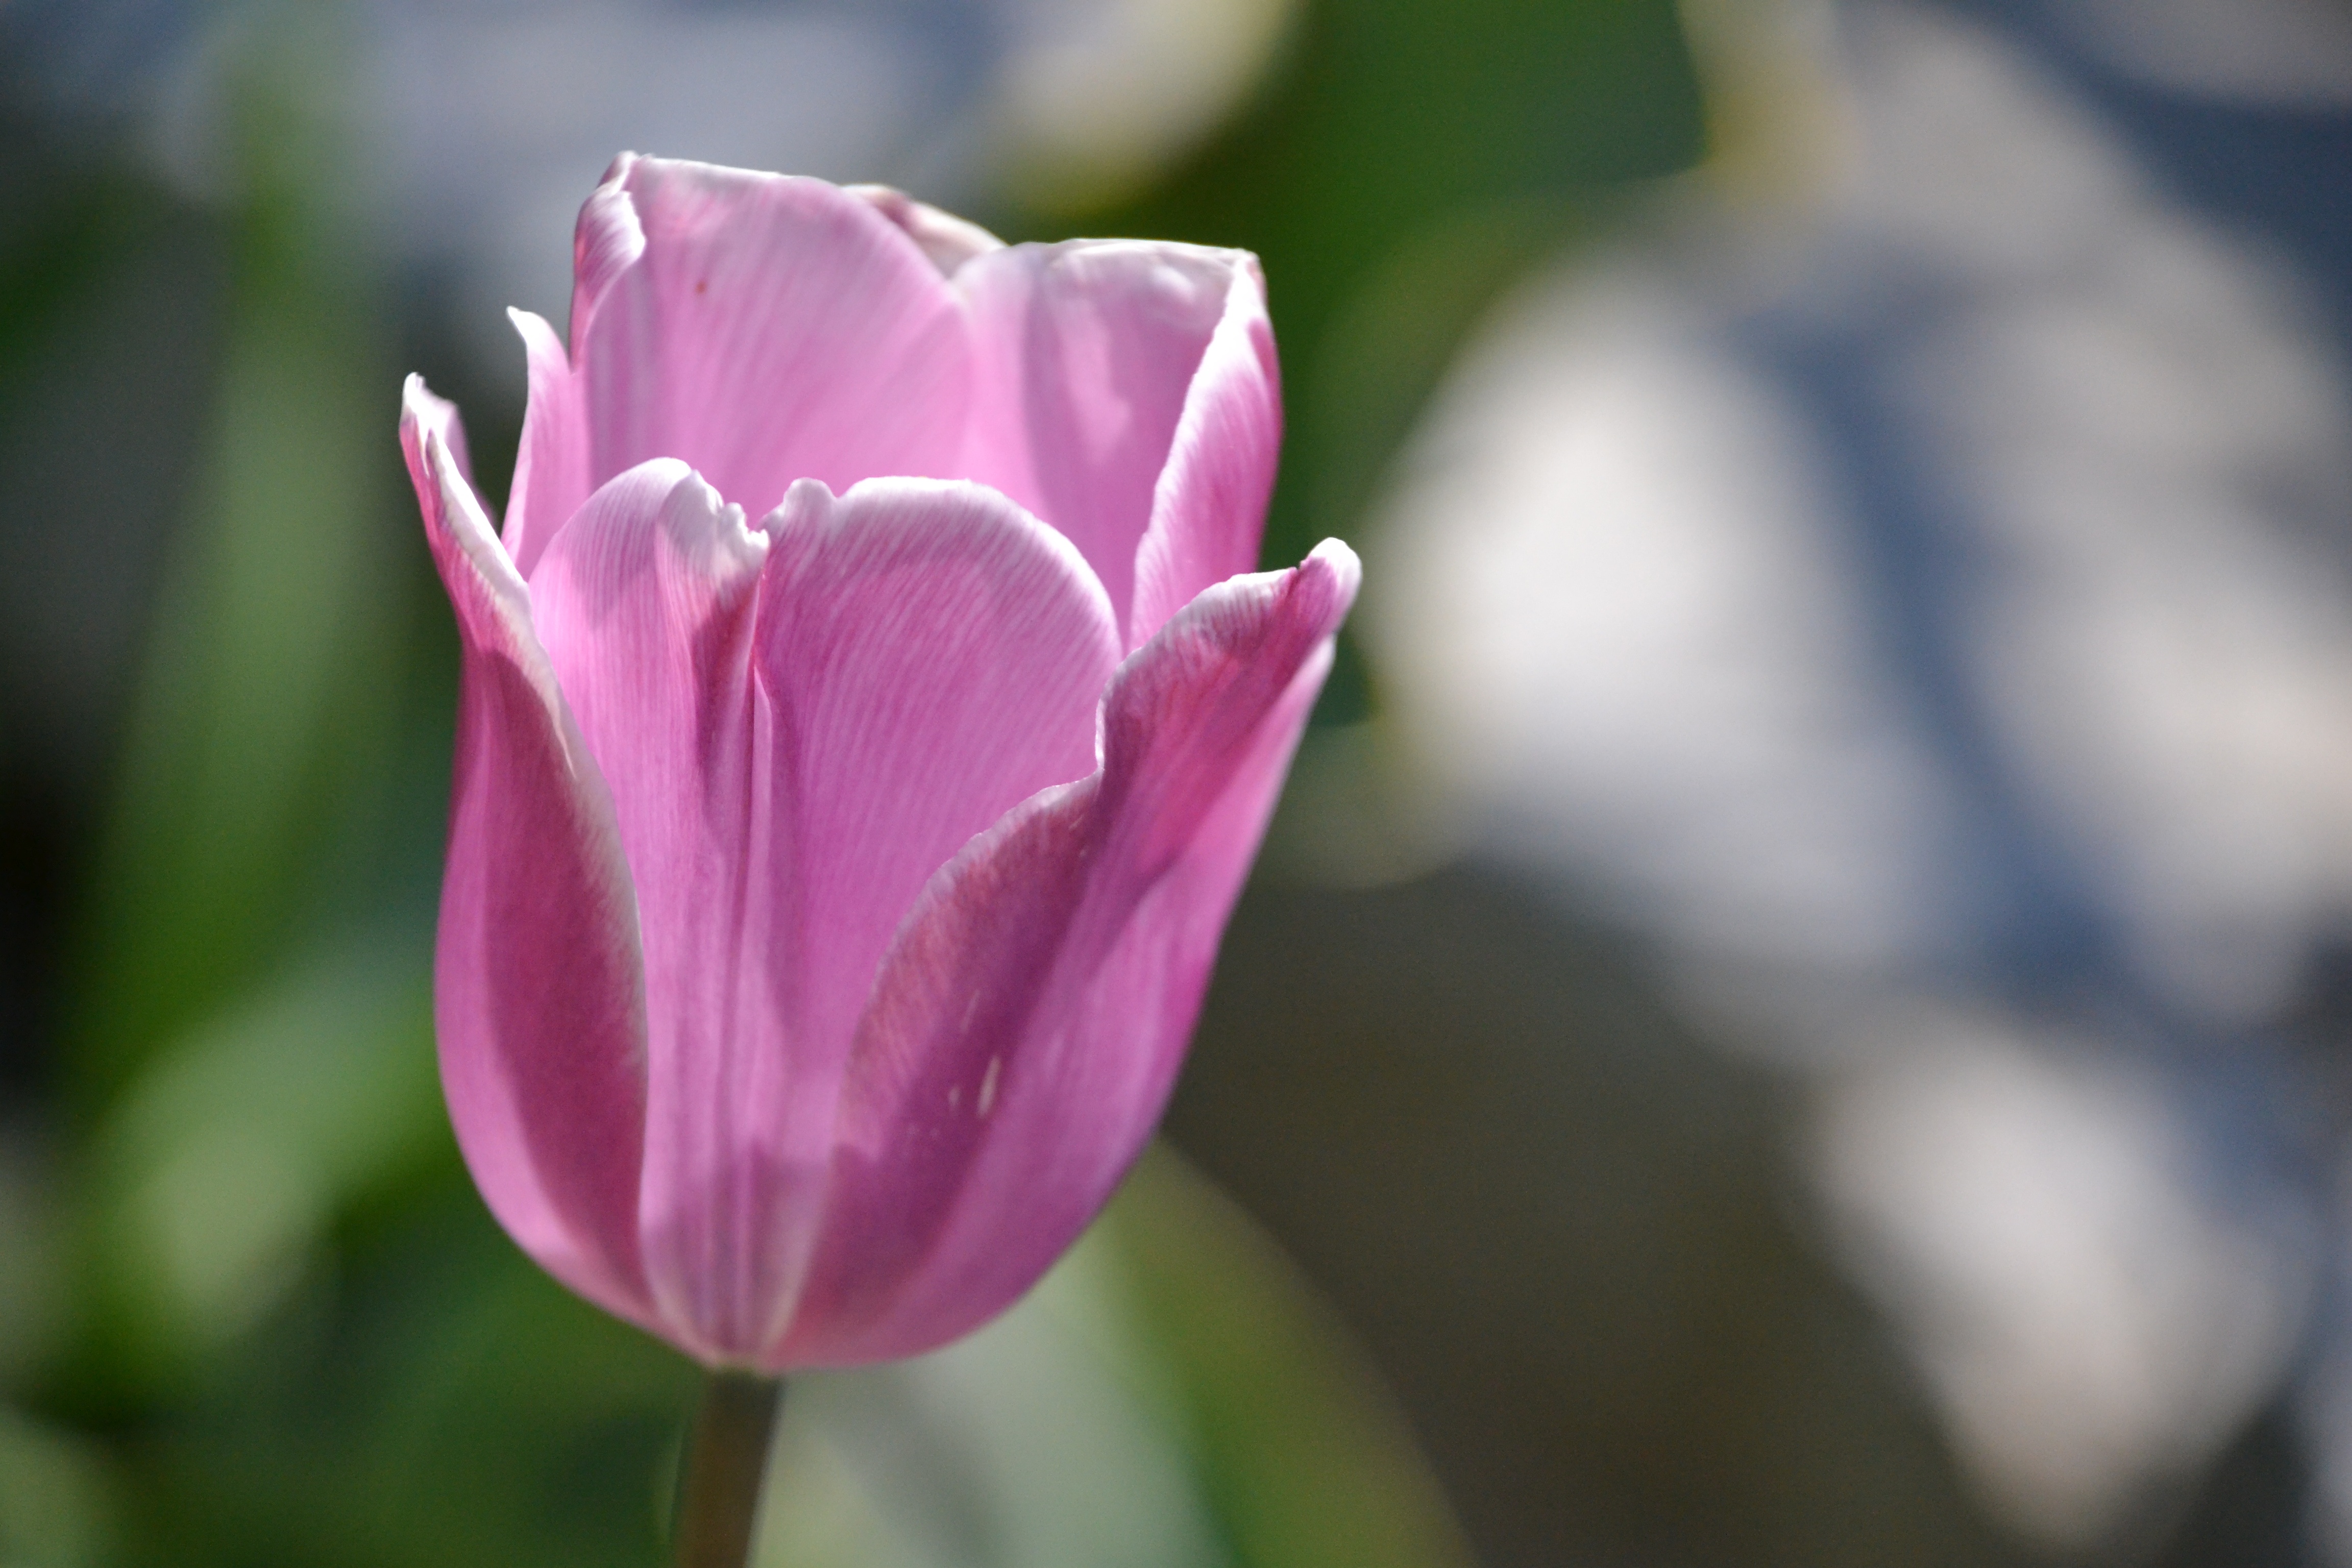
blossom, plant, flower, purple, petal, bloom, tulip, flora, close up, bud, macro photography, flowering plant, plant stem, land plant